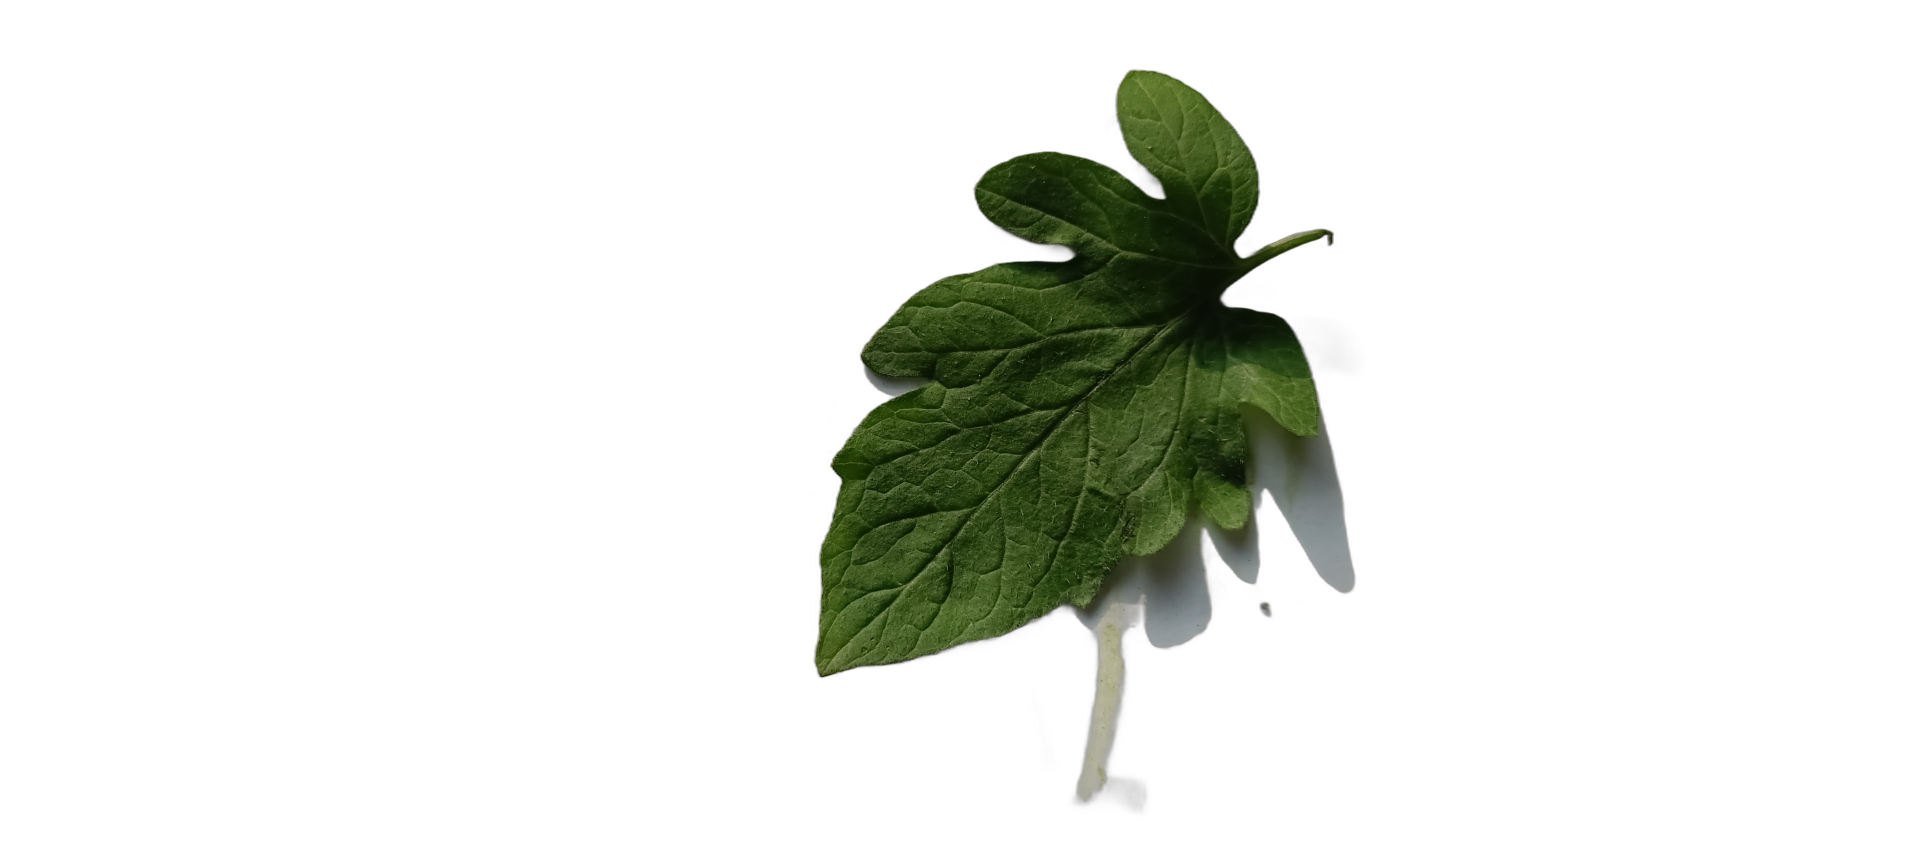
Crop: Tomato
Label: Healthy